R639 road (Ireland)

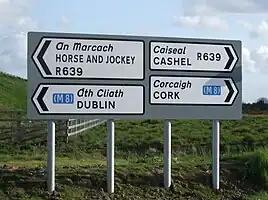
Contemporary signage on the R639.

Some time after 1811 the gaps in the R639 between Fermoy and Cahir were filled, but the traditional Cork to Dublin route, known for much of the 20th century as the T6, continued to run from Cork to Cahir, and from there to Dublin via Clonmel, Kilkenny and Carlow. The R639/N8 corridor did not become the official Dublin to Cork road until 1974, though several Esso road atlases considered it to be the preferred route for motorists travelling between the two cities from at least the early 1960s. From this time until the gradual opening of the various M8 motorway segments beginning with the Fermoy Bypass in 2006, the route was known as the "N8".